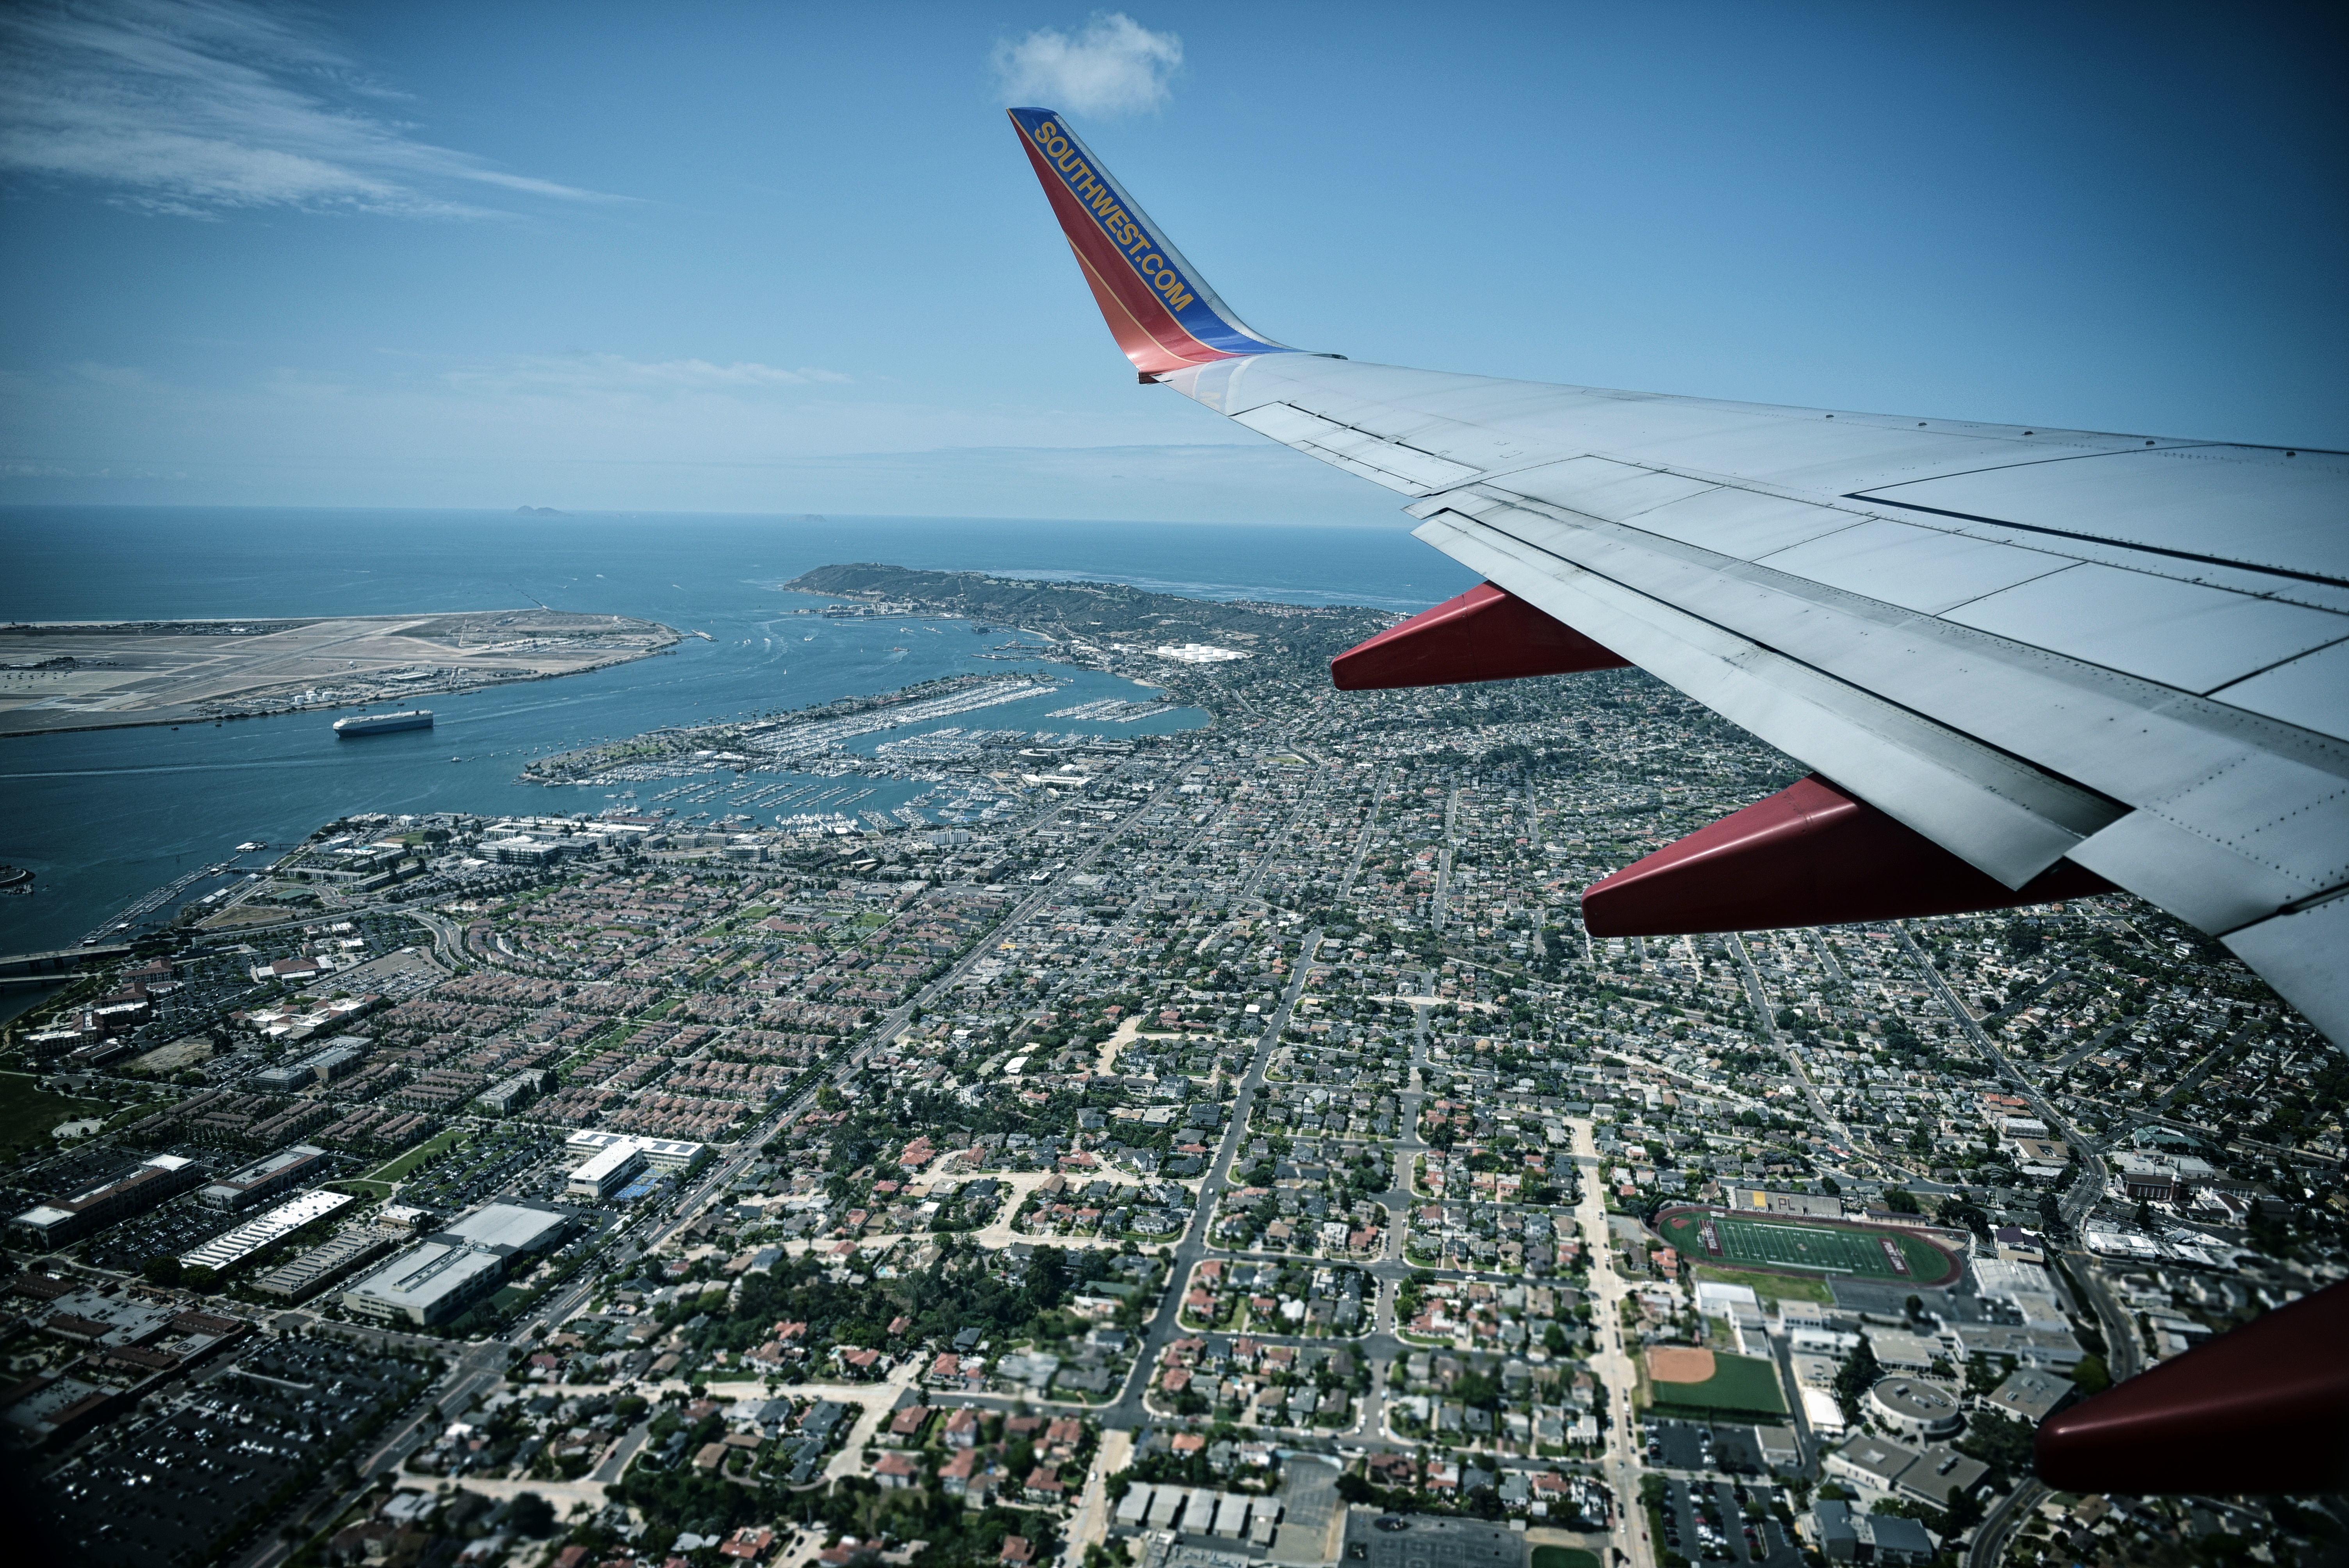
wing, airplane, aircraft, vehicle, airline, aviation, flight, airliner, aerial photography, air travel, atmosphere of earth